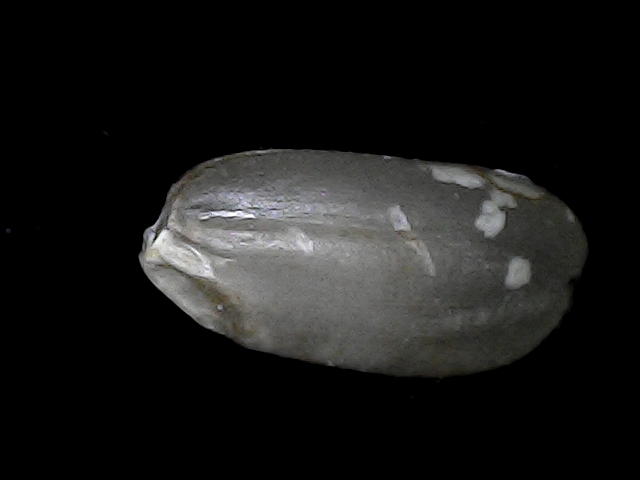
Rice variety: BD33